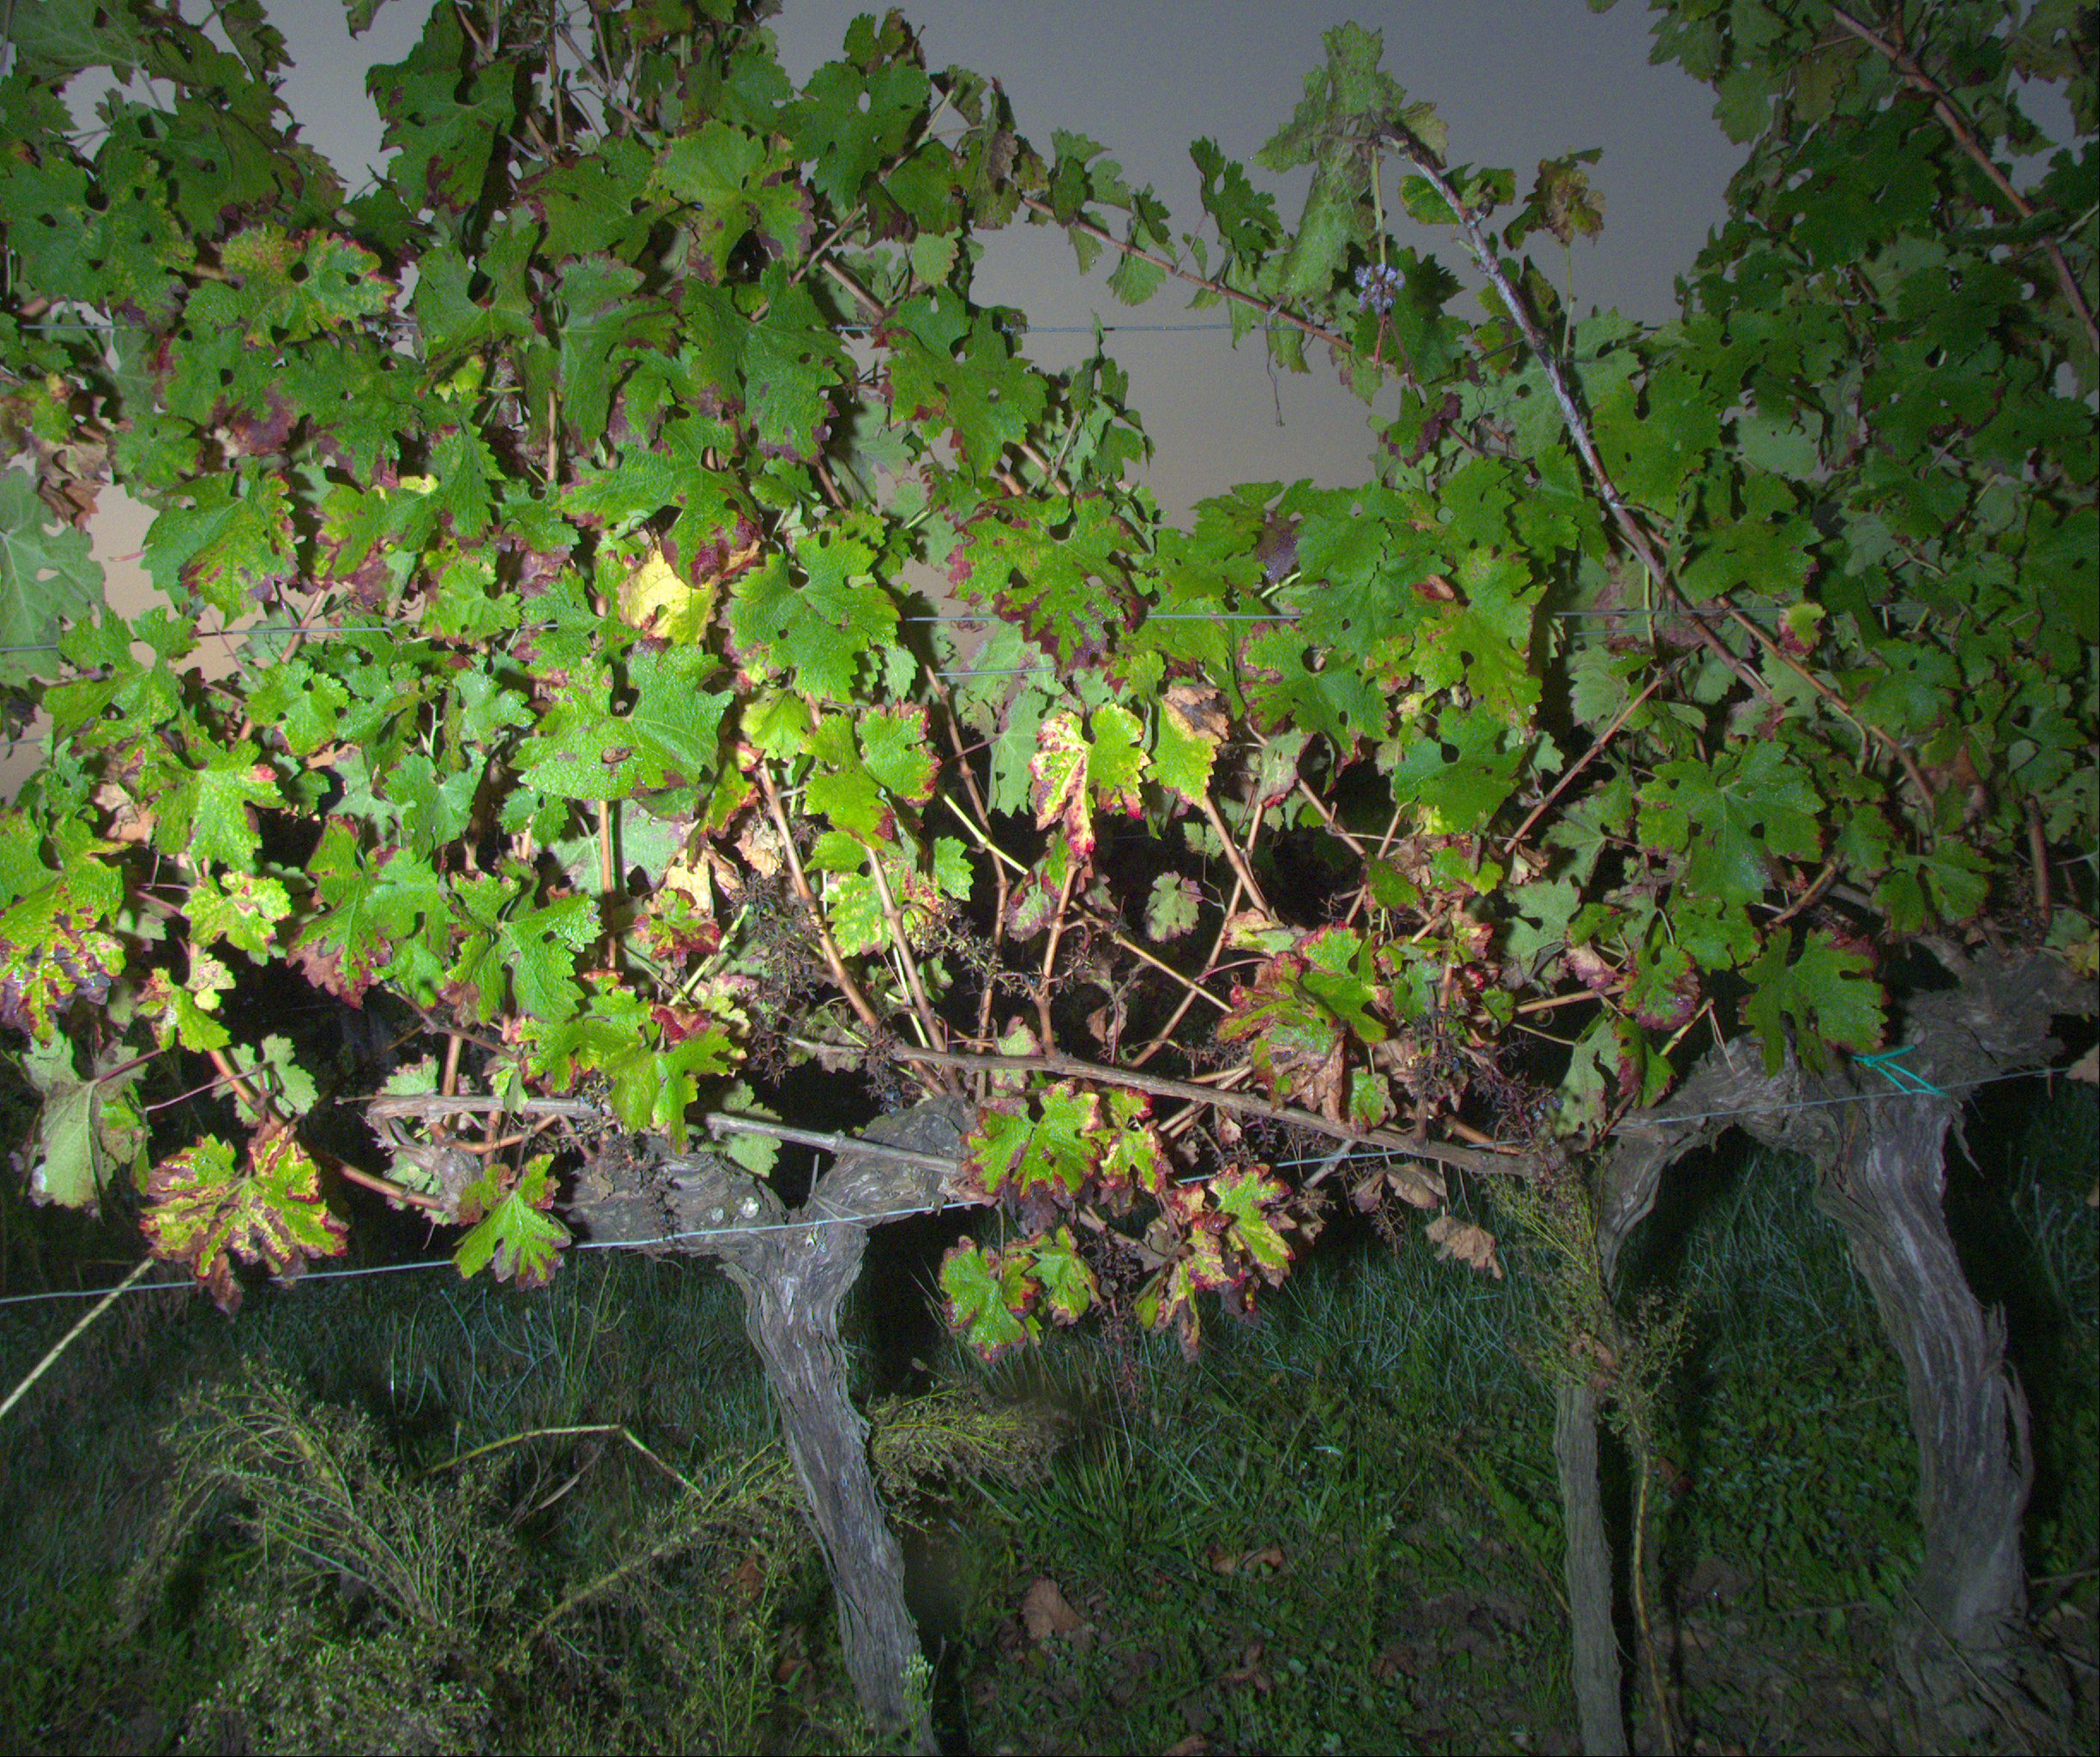
Grape variety: cabernet-sauvignon
Disease: confounding disease (conf)